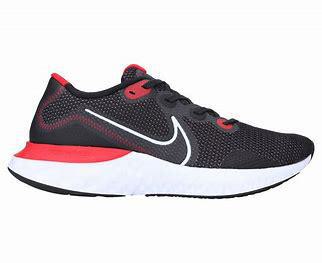
Brand: Nike
Model: Renew Run